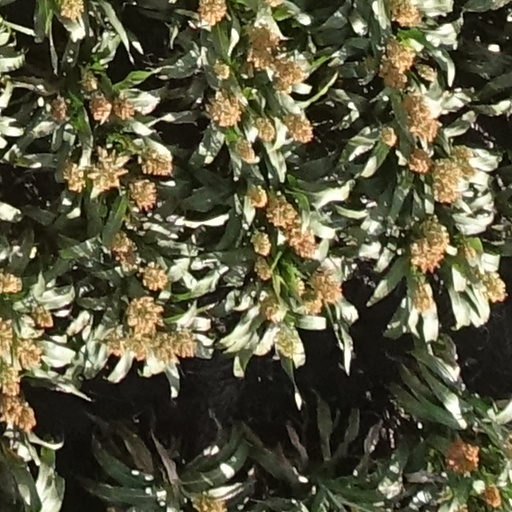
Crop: sorghum